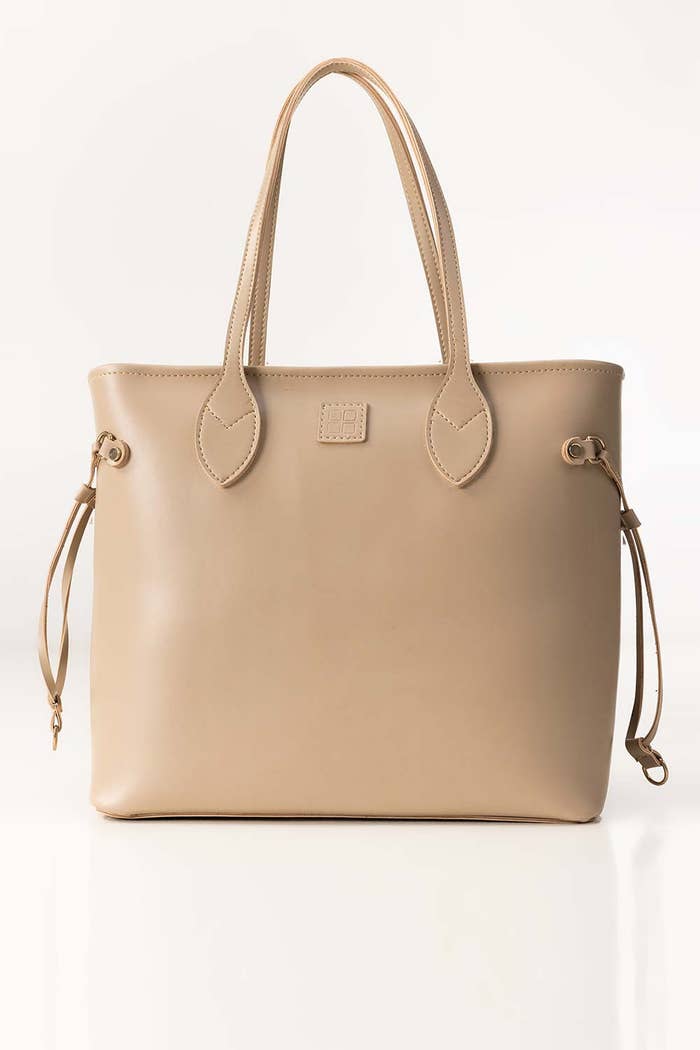
beige the baby leather tote